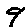
Label: 9